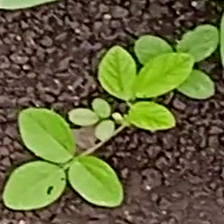
Weed species: Asian_Pigeonwings_(Clitoria Ternatea)